Environmental issues in Israel

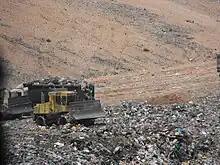
Ganey Hadas landfill, part of the , Negev Desert

At the turn of the century, almost every major river in Israel had become significantly polluted due to many years of waste discharge from industrial and agricultural sources. One of the more famous examples is the pollution of Israel's third largest river, the Kishon River. In 1994, a study was conducted testing pollution in the Kishon at sources close to several industrial plants. Decades of dumping hazardous effluents had all but eradicated aquatic life in the river, causing the Israel Union for Environmental Defense (IUED) to file several successful lawsuits against two of the biggest polluters, Deshanim Ltd. And Haifa Chemicals. By 1998, most of Israel's surface water, rivers and streams, as well as its groundwater reserves, were polluted to a certain degree by industrial and civil waste. According to Israel's Ministry of Environmental Protection, the construction of wastewater treatment facilities have reduced sources of river pollution from 250 to 100 in the period between 1990 and 2010.